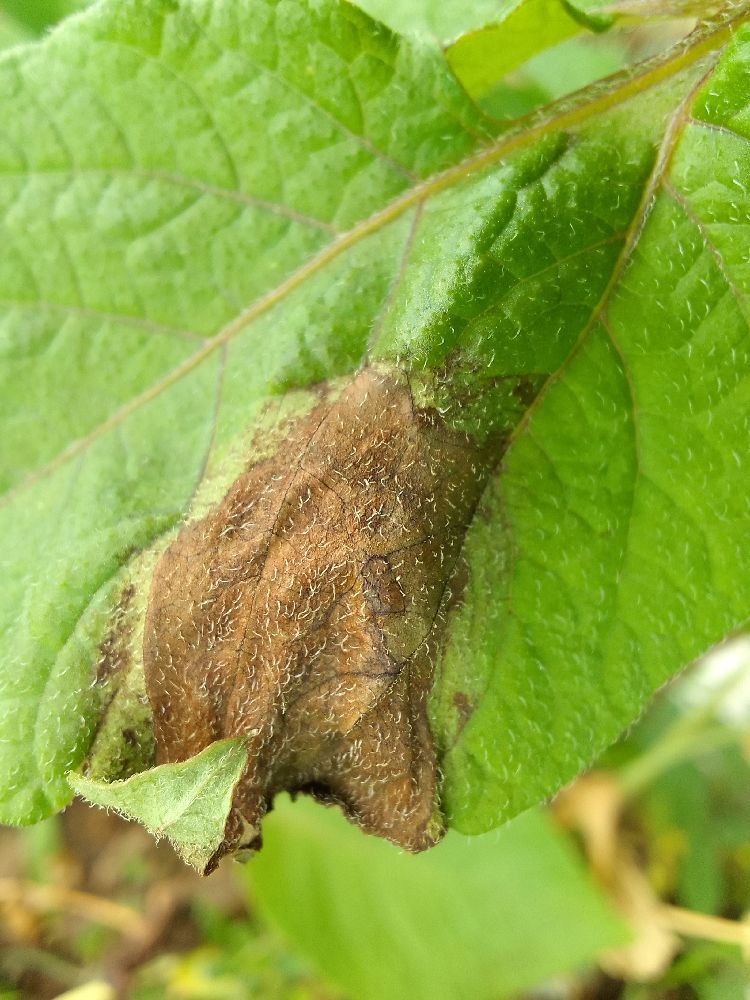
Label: Late blight